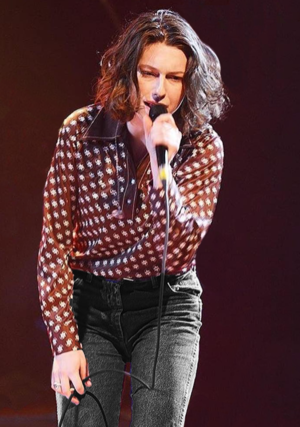
King Princess, nom de scène de Mikaela Mullaney Straus, née le 19 décembre 1998 dans le quartier de Brooklyn, à New York, est une autrice-compositrice-interprète américaine.